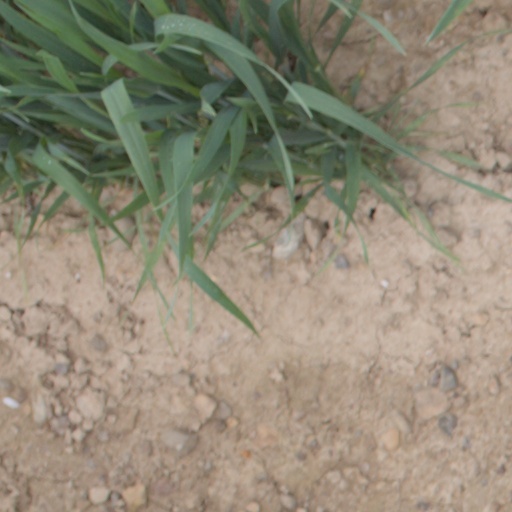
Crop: wheat